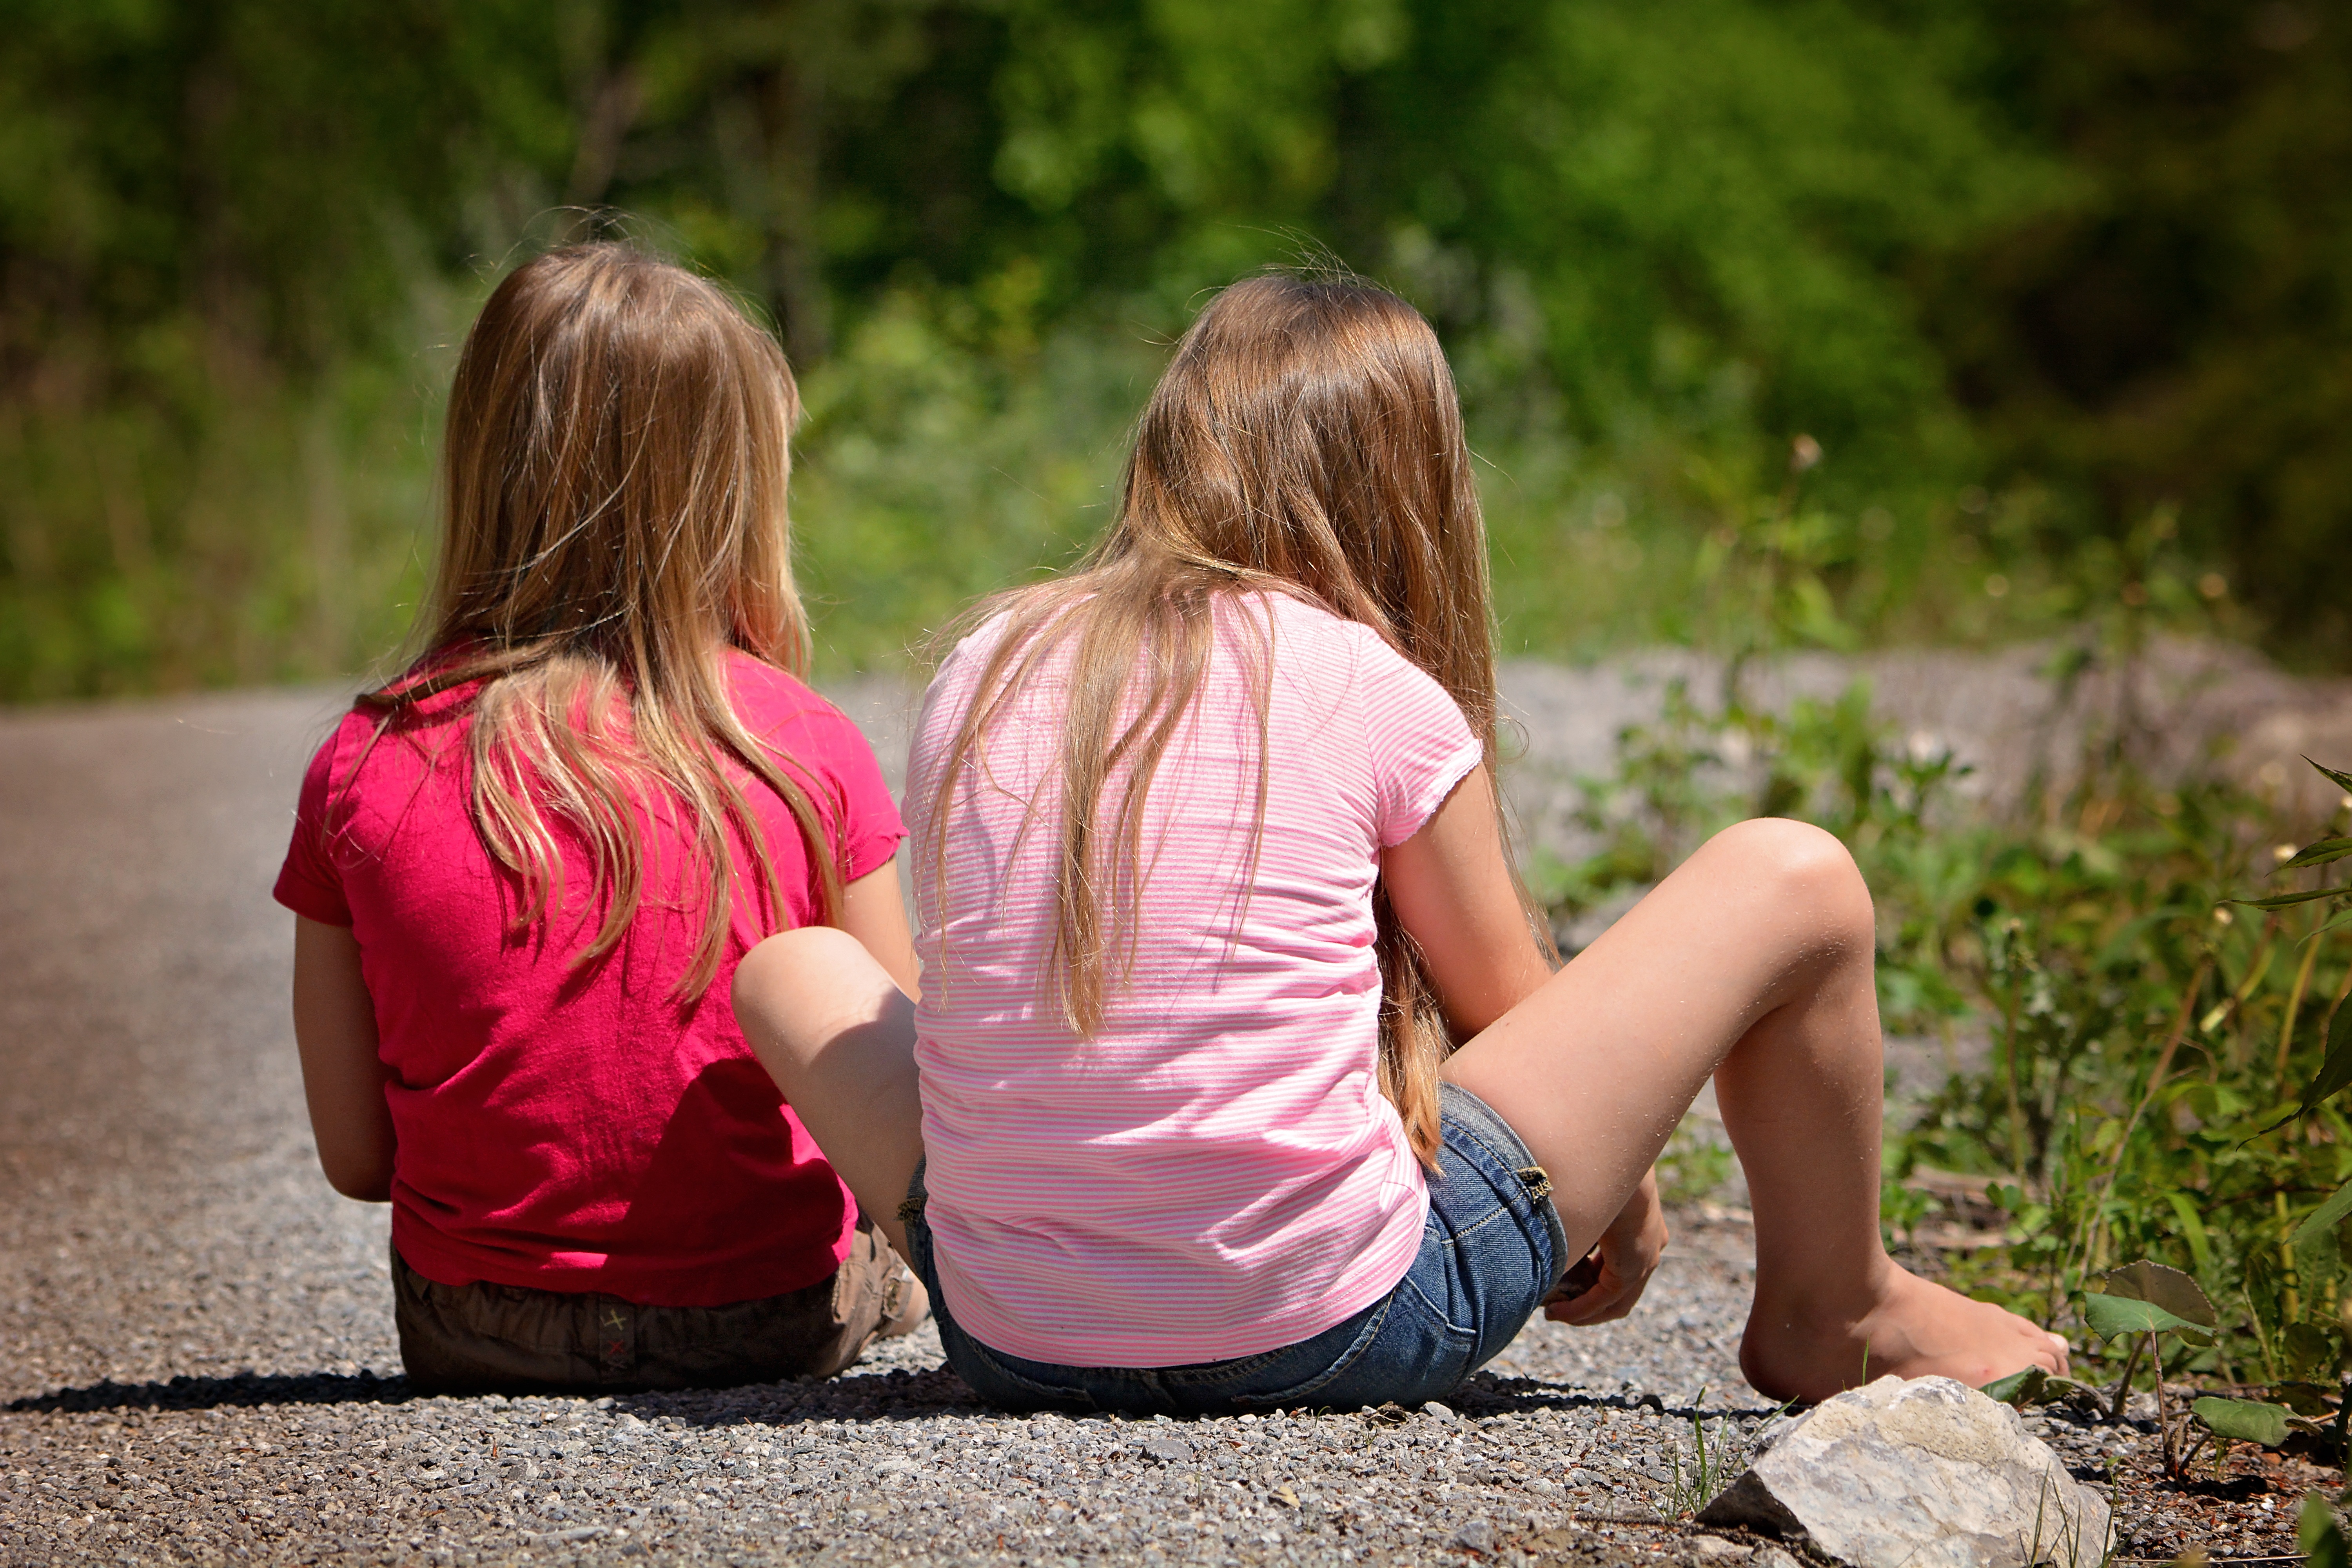
nature, grass, person, people, girl, woman, spring, child, human, family, children, beauty, blond, out, emotion, personal, interaction, photo shoot, portrait photography, human positions, long hair sitting